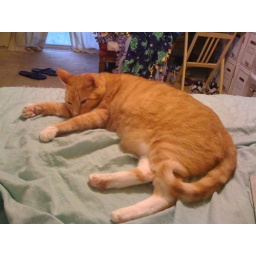
Big red cat lounging around